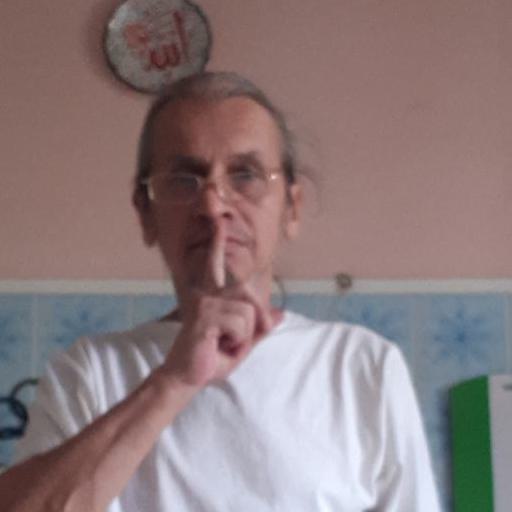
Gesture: mute